John Henry Pepper

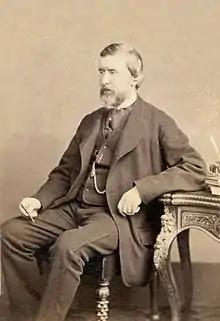

John Henry "Professor" Pepper (17 June 1821 – 25 March 1900) was a British scientist and inventor who toured the English-speaking world with his scientific demonstrations. He entertained the public, royalty, and fellow scientists with a wide range of technological innovations. He is primarily remembered for developing the projection technique known as Pepper's ghost, building a large-scale version of the concept by Henry Dircks, which Pepper first publicly demonstrated during an 1862 Christmas Eve theatrical production of the Charles Dickens novella, "The Haunted Man and the Ghost's Bargain", causing a sensation among those in attendance at the Regent Street theatre in London.